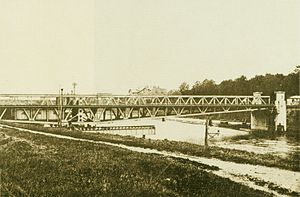
Kielerkanalen
Drejebro ved Rendsborg i 1895.
Kielerkanalen er en 98 km lang kanal i det nordlige Tyskland, som forbinder Nordsøen ved Brunsbüttel med Østersøen ved Kiel-Holtenau. Den adskiller geografisk det meste af Jylland fra resten af det kontinentale Europa. Gennemsnitligt spares der 280 sømil ved at bruge Kielerkanalen i stedet for at gå nord om Jylland. Ikke alene sparer det tid, risikoen for at blive ramt af storme mindskes også. Kanalen er én af verdens mest benyttede kunstige kanaler.